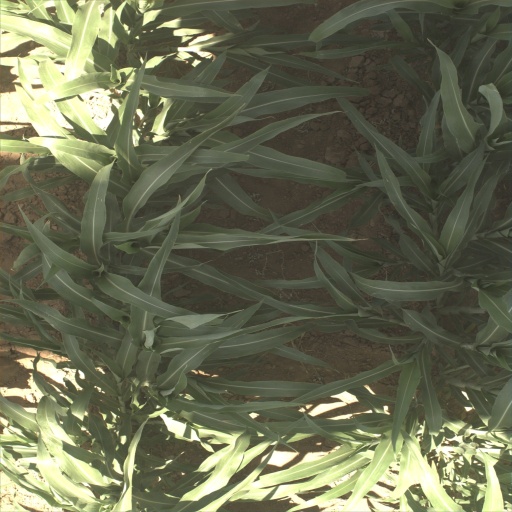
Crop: sorghum